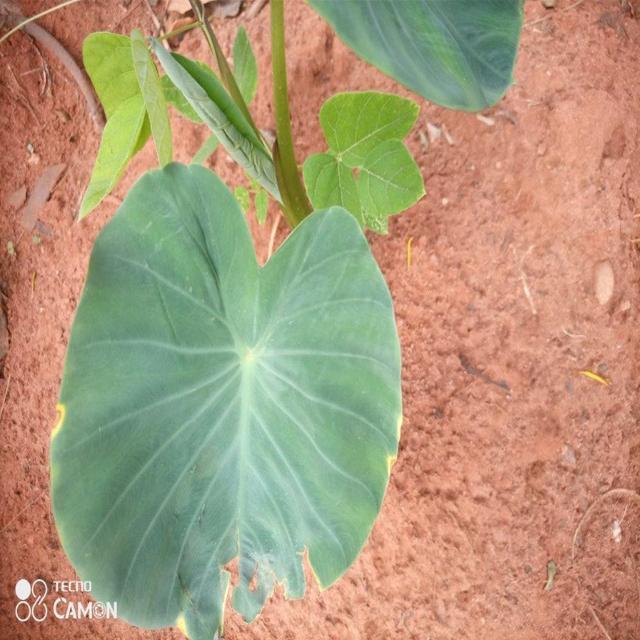
Label: Early_Blight